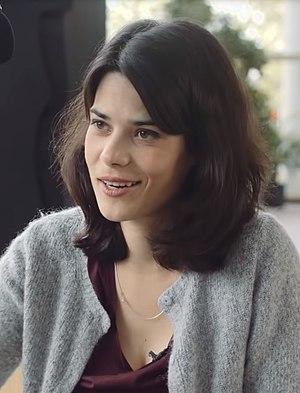
Isabel Serra Sánchez, née le 15 août 1989 à Madrid, est une femme politique espagnole. Membre de Podemos, elle est députée à l'Assemblée de Madrid.